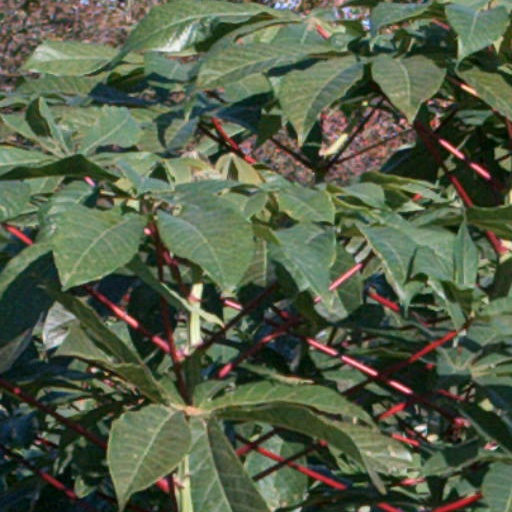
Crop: cassava